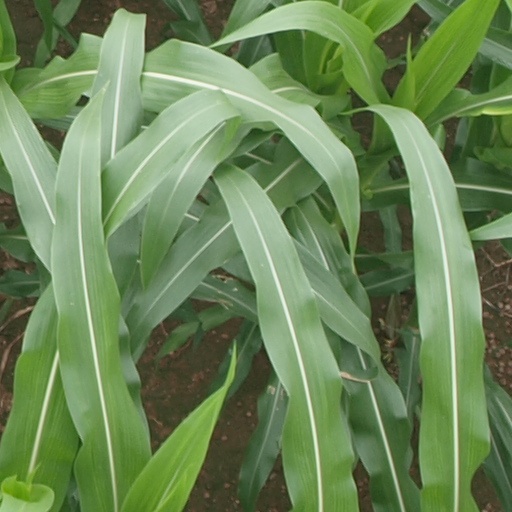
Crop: maize; corn